Greek government-debt crisis countermeasures

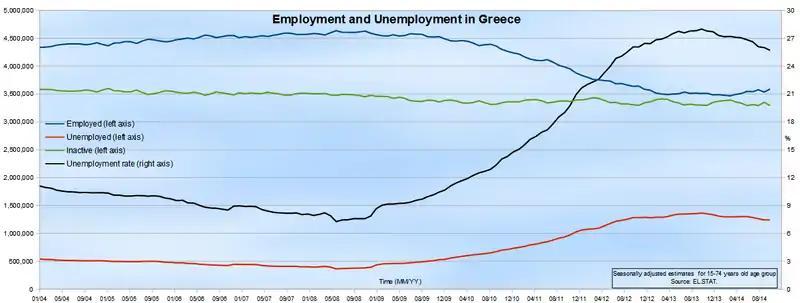
Employment and unemployment in Greece over time.

In June the previous year, at the time of the Greek parliaments approval of the fourth austerity package, an independent United Nations official had cautioned that this additional package of austerity in Greece could potentially pose a violation of human rights, if it were implemented without careful consideration to the population's need for "food, water, adequate housing and work under fair and equitable conditions". On 17 October 2011 Minister of Finance Evangelos Venizelos announced that the government would establish a new fund, aimed at helping those who were hit the hardest from the government's austerity measures. The money for this agency will come from the proceeds made by tackling tax evasion.